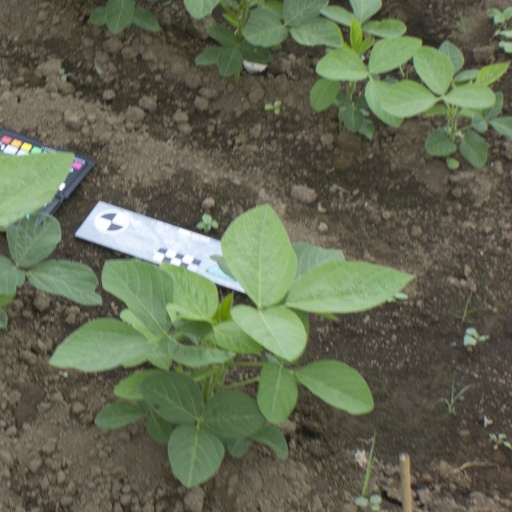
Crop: soybean